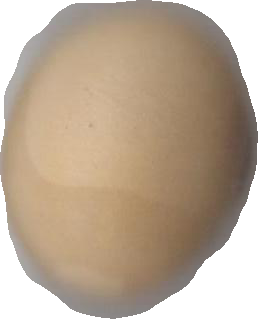
Variety: Dega